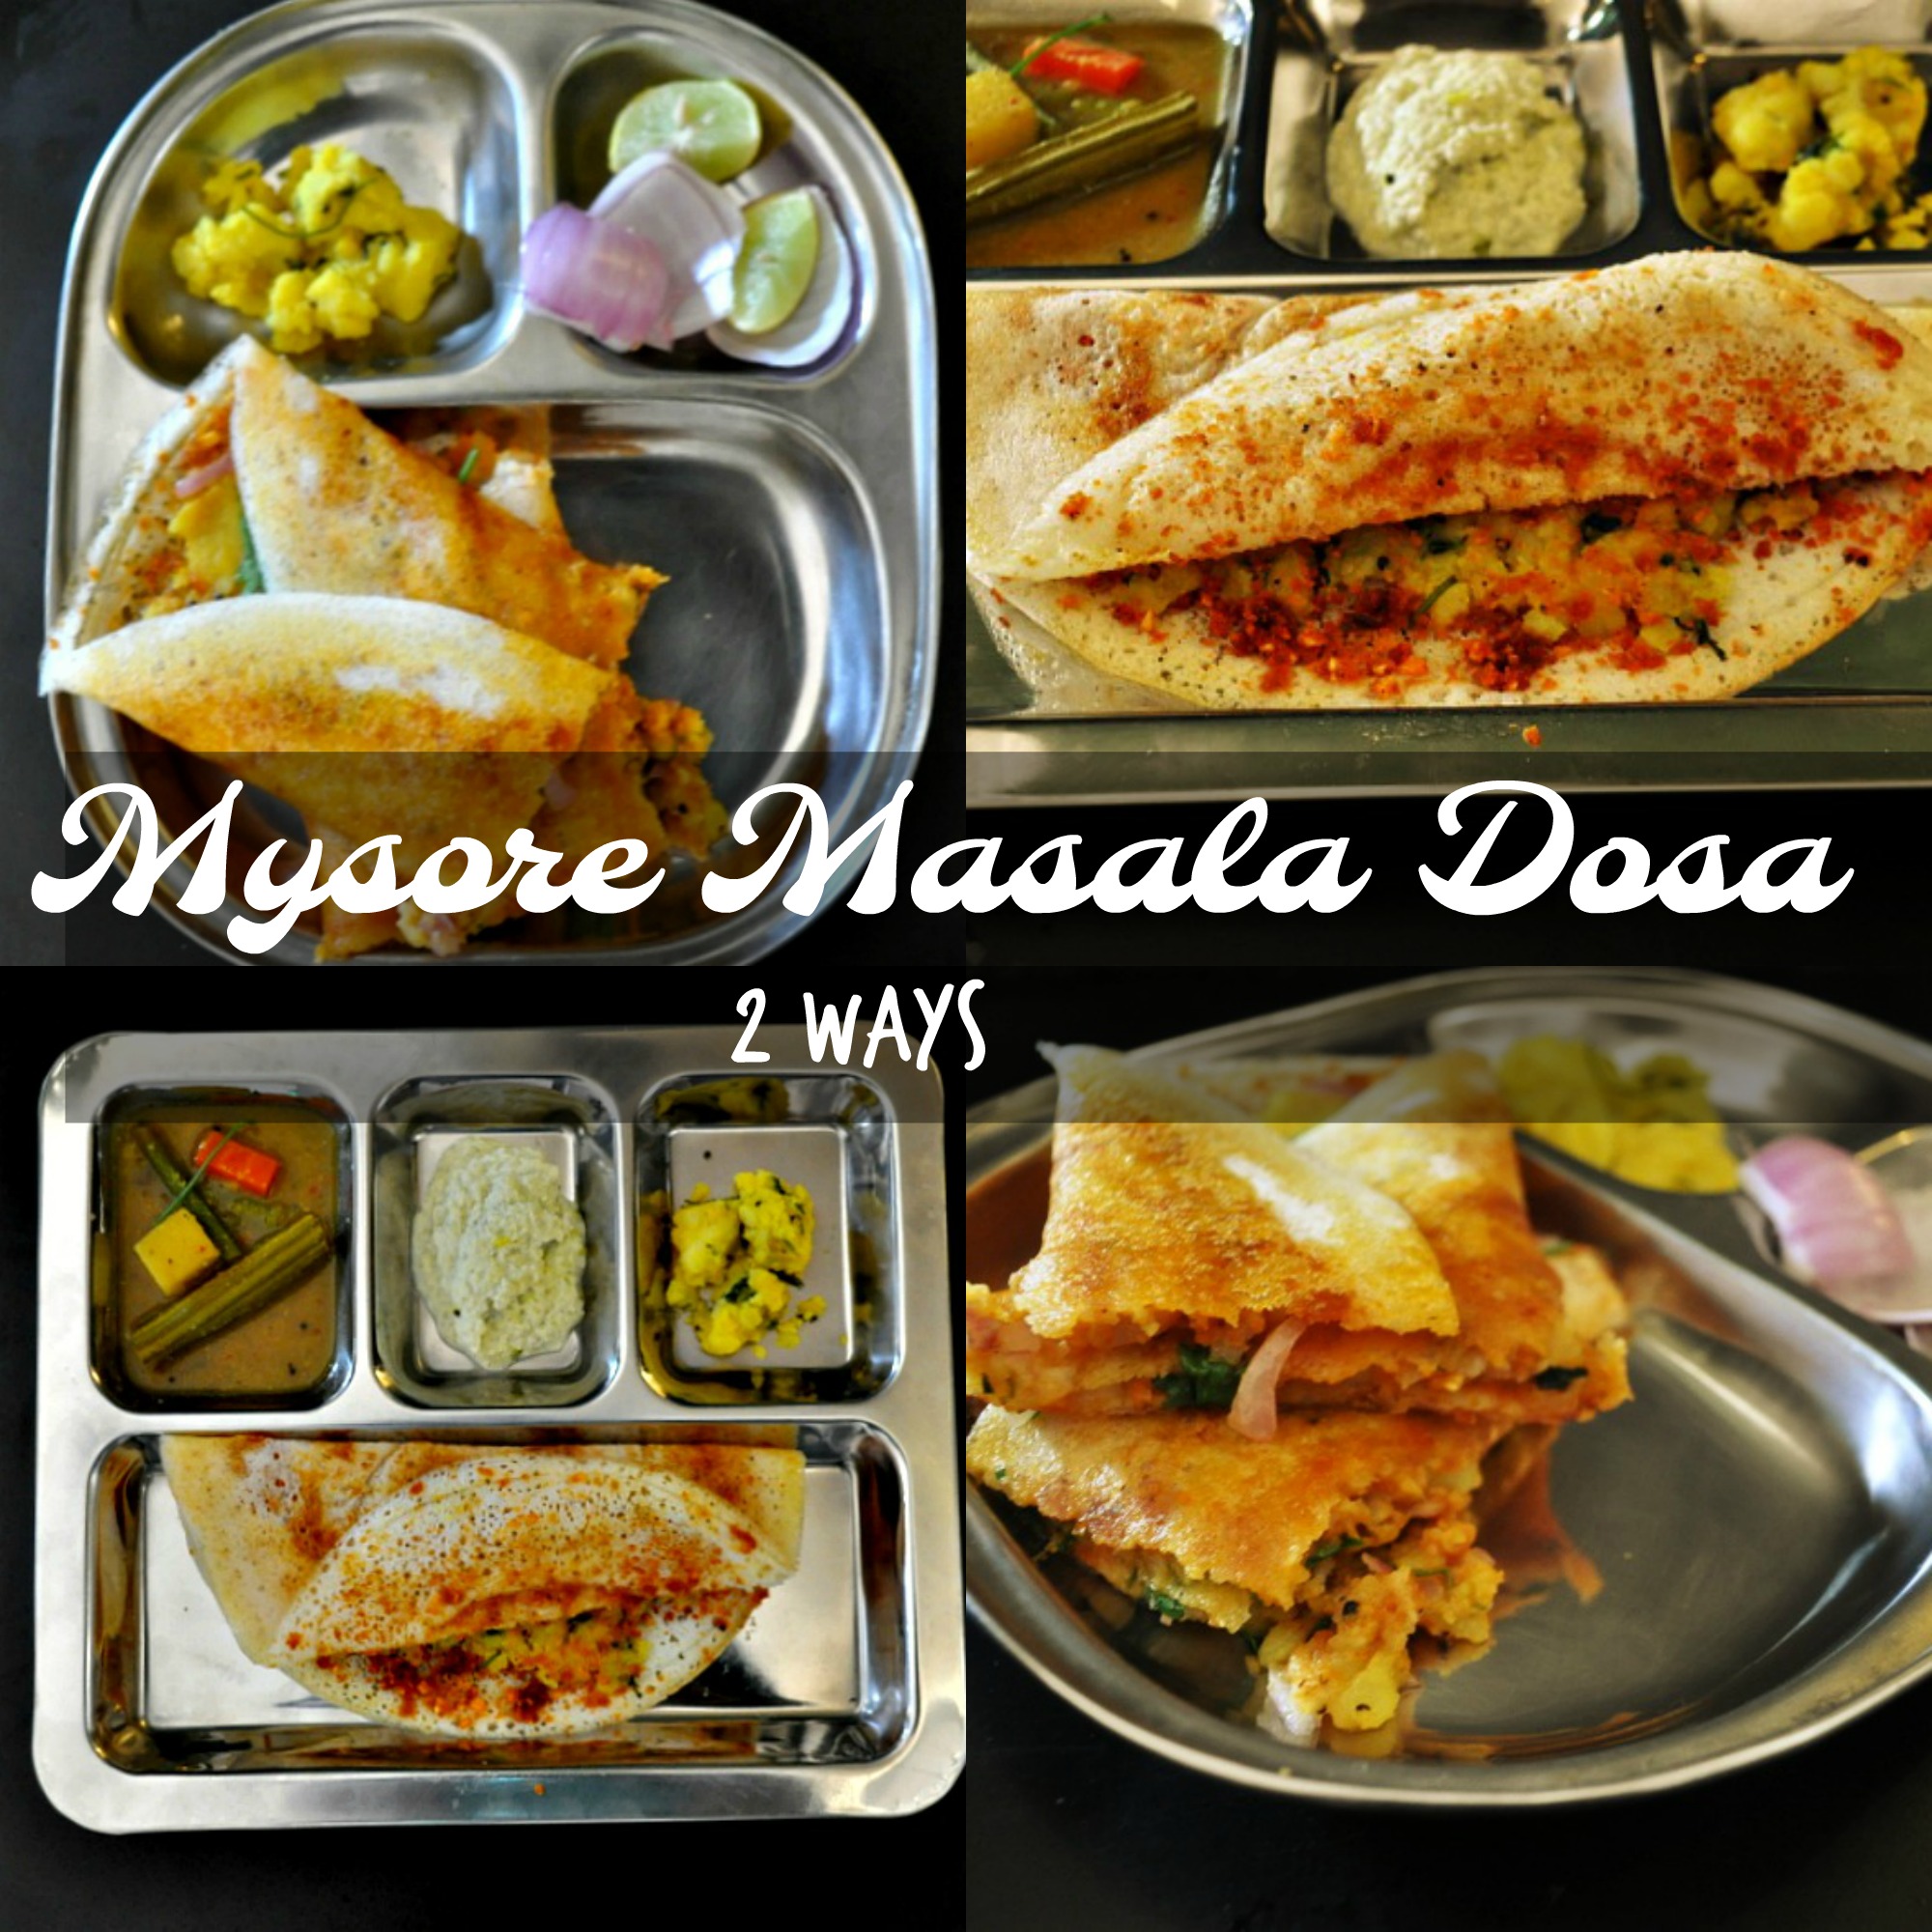
Dish: masala_dosa